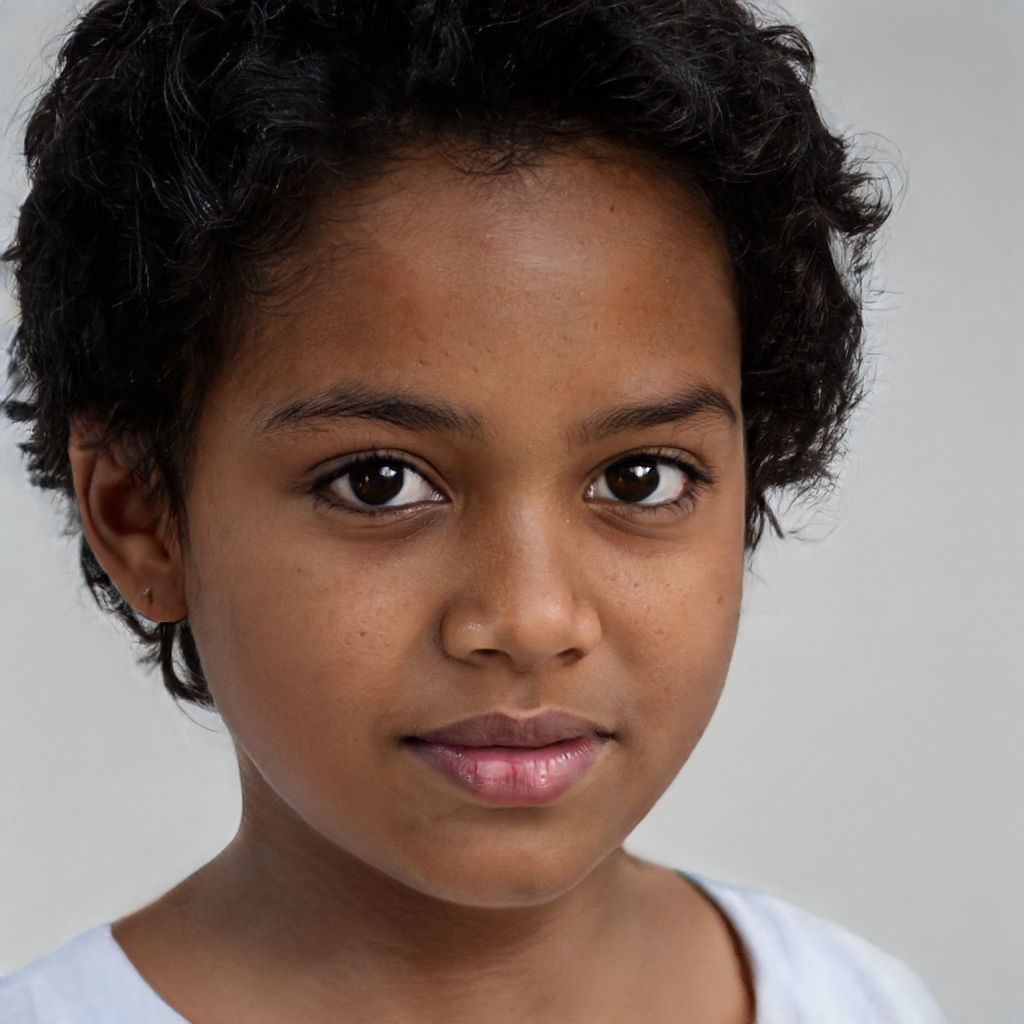
Label: Colored